2018 FIFA World Cup Group C

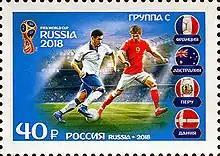
2018 postage stamp from Russia depicting Group C of the 2018 FIFA World Cup group stage

Group C of the 2018 FIFA World Cup took place from 16 to 26 June 2018. The group consisted of eventual champions France, Australia, Peru, and Denmark. The top two teams, France and Denmark, advanced to the round of 16.